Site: brandenburg
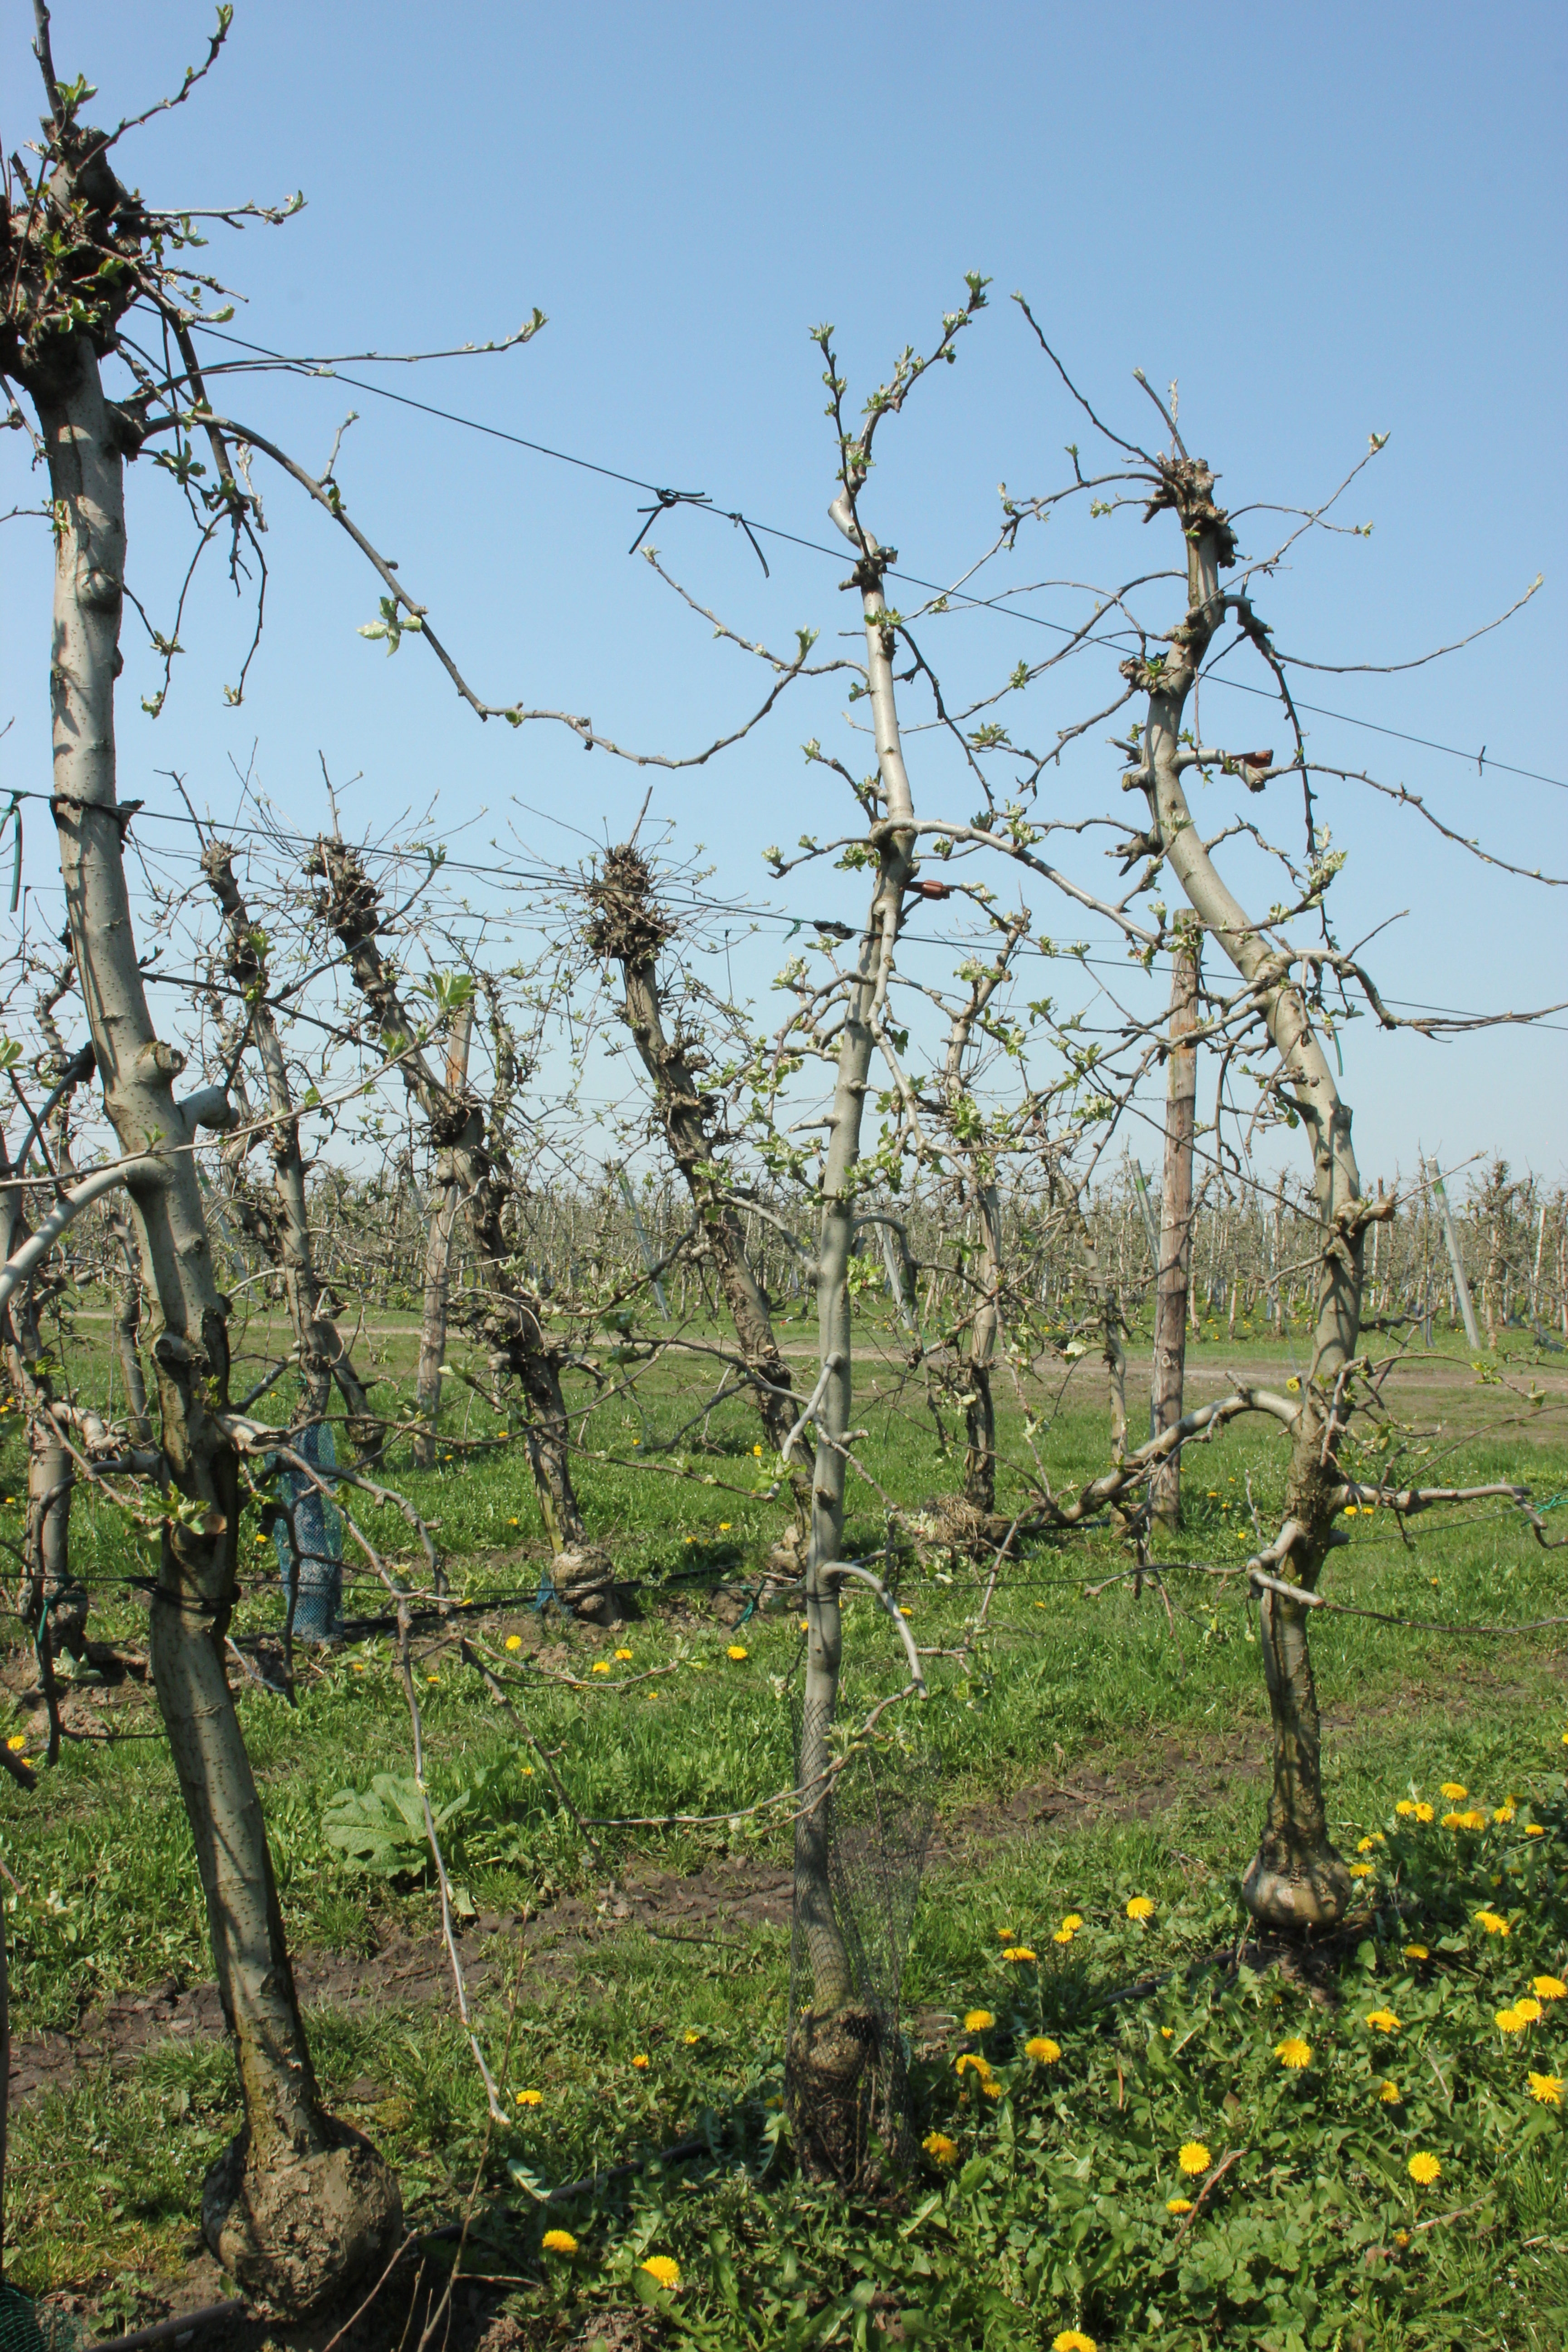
Growth stage (BBCH 56): Inflorescence emergence